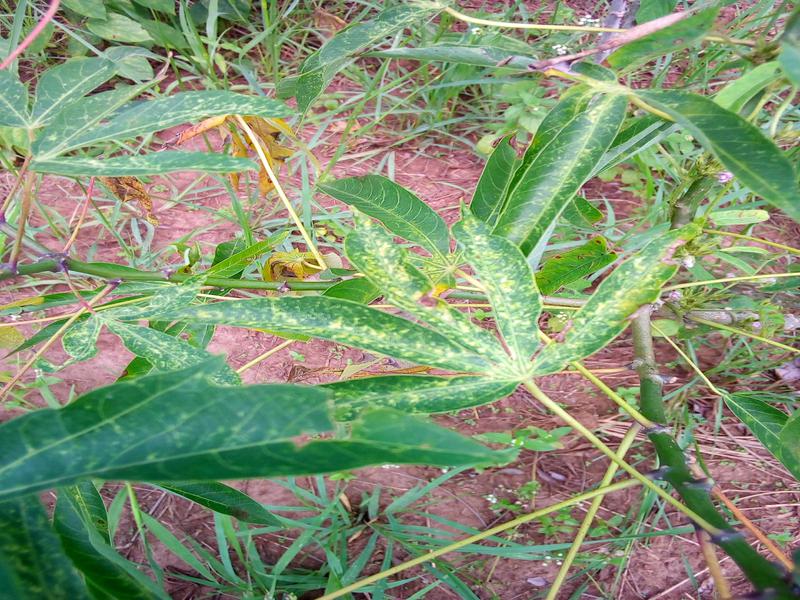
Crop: cassava
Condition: green_mottle